Swedish intervention in the Thirty Years' War

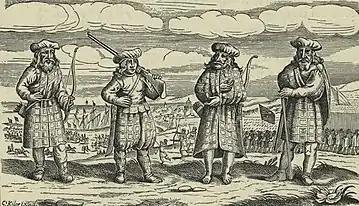
Scottish soldiers, identified as Donald Mackay Lord Reay's regiment, in service of Gustavus Adolphus, 1630–31

Stettin was the capital of Pomerania, and one of the reasons that it was selected as the capital was because it was centrally located in the duchy. The duchy itself was divided roughly in two by the Oder. It had been under siege by the Imperials for some time but the Imperials – as was common for sieges at the time – had not made significant progress in taking the city. Generals of the time deemed sieges to be difficult and ill-advised. To this effect, Stettin was still in the hands of Bogislaw – having held out against many vigorous assaults. Learning of Gustavus' landing however, the Imperial generals retreated (Savelli southeast of Stralsund further north on the Oder) from the Swedes. Savelli retreated to Anklam and Conti retreated to Gartz and Greifenhagen (holding both banks of the Oder). Gustavus left Colonel Leslie in command of Wollin and General Kagg on Usedom. Both of them were left under the command of General Knyphausen. He took provisions to ensure that these islands would be secure from landings by the Imperials.